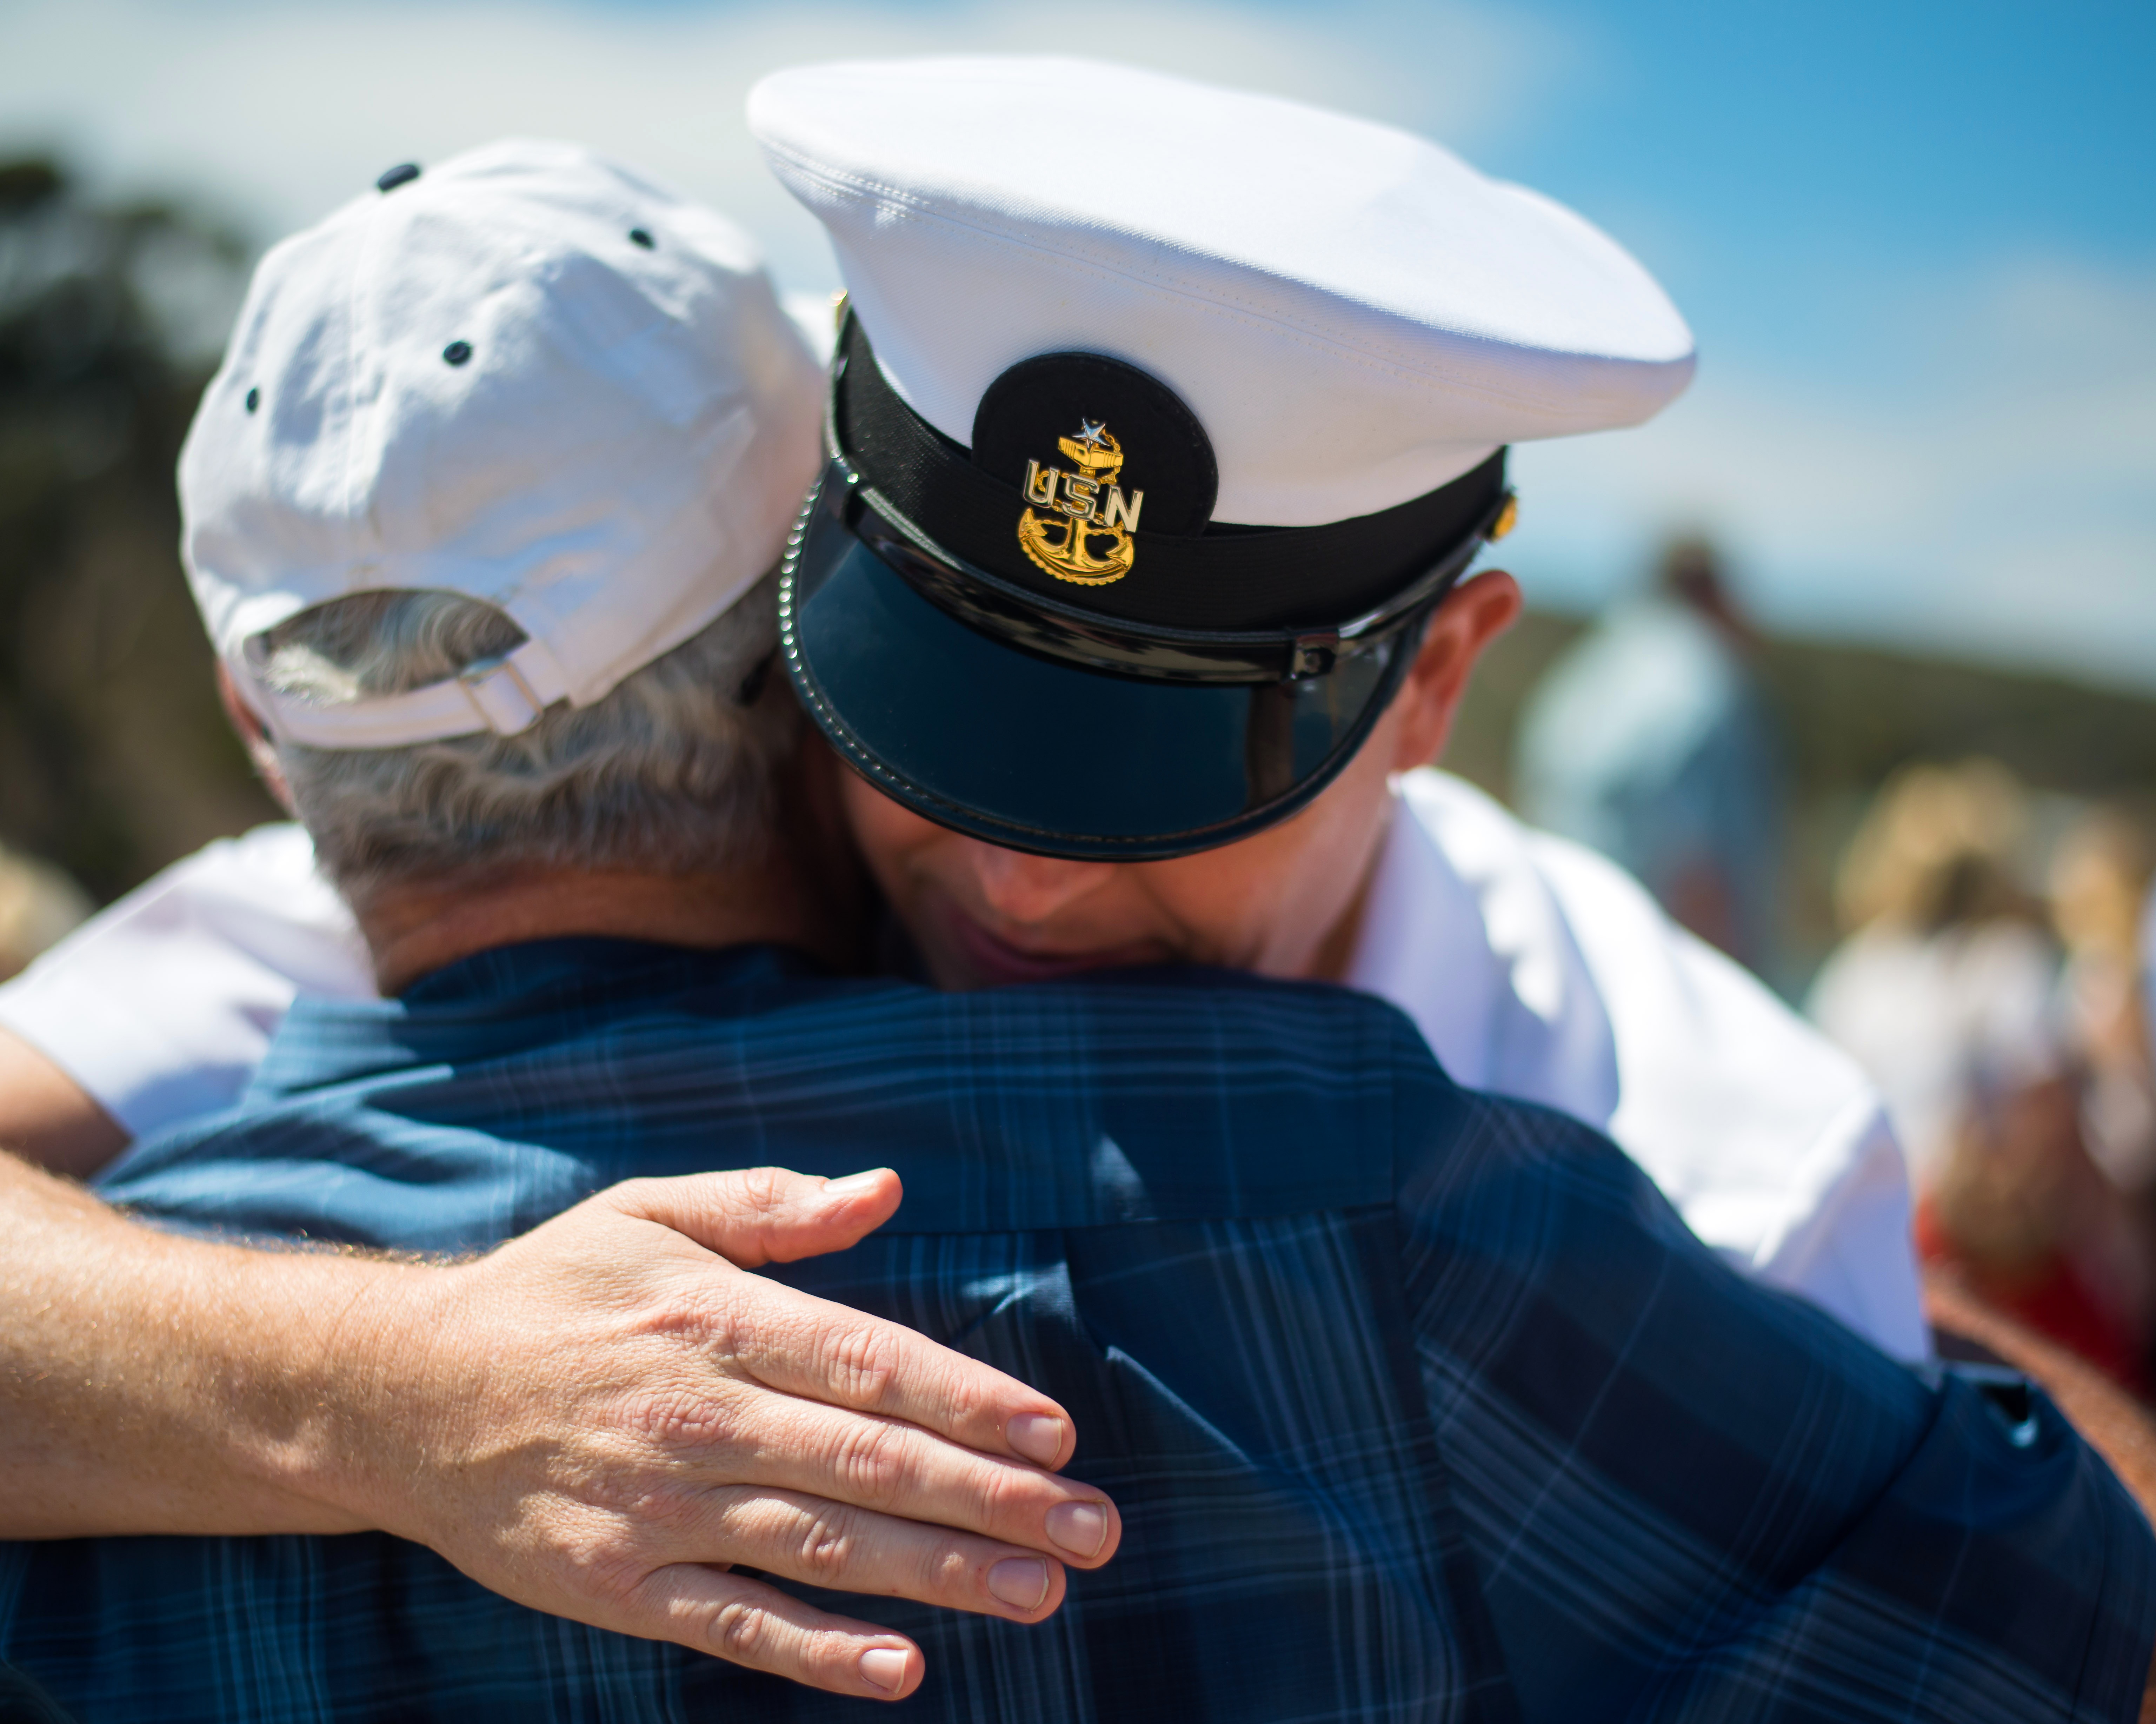
hand, person, home, military, blue, patriotism, family, honor, submarine, navy, veterans, patriotic, homecoming, san diego, veterans day, deployment, us military, deploy, military family